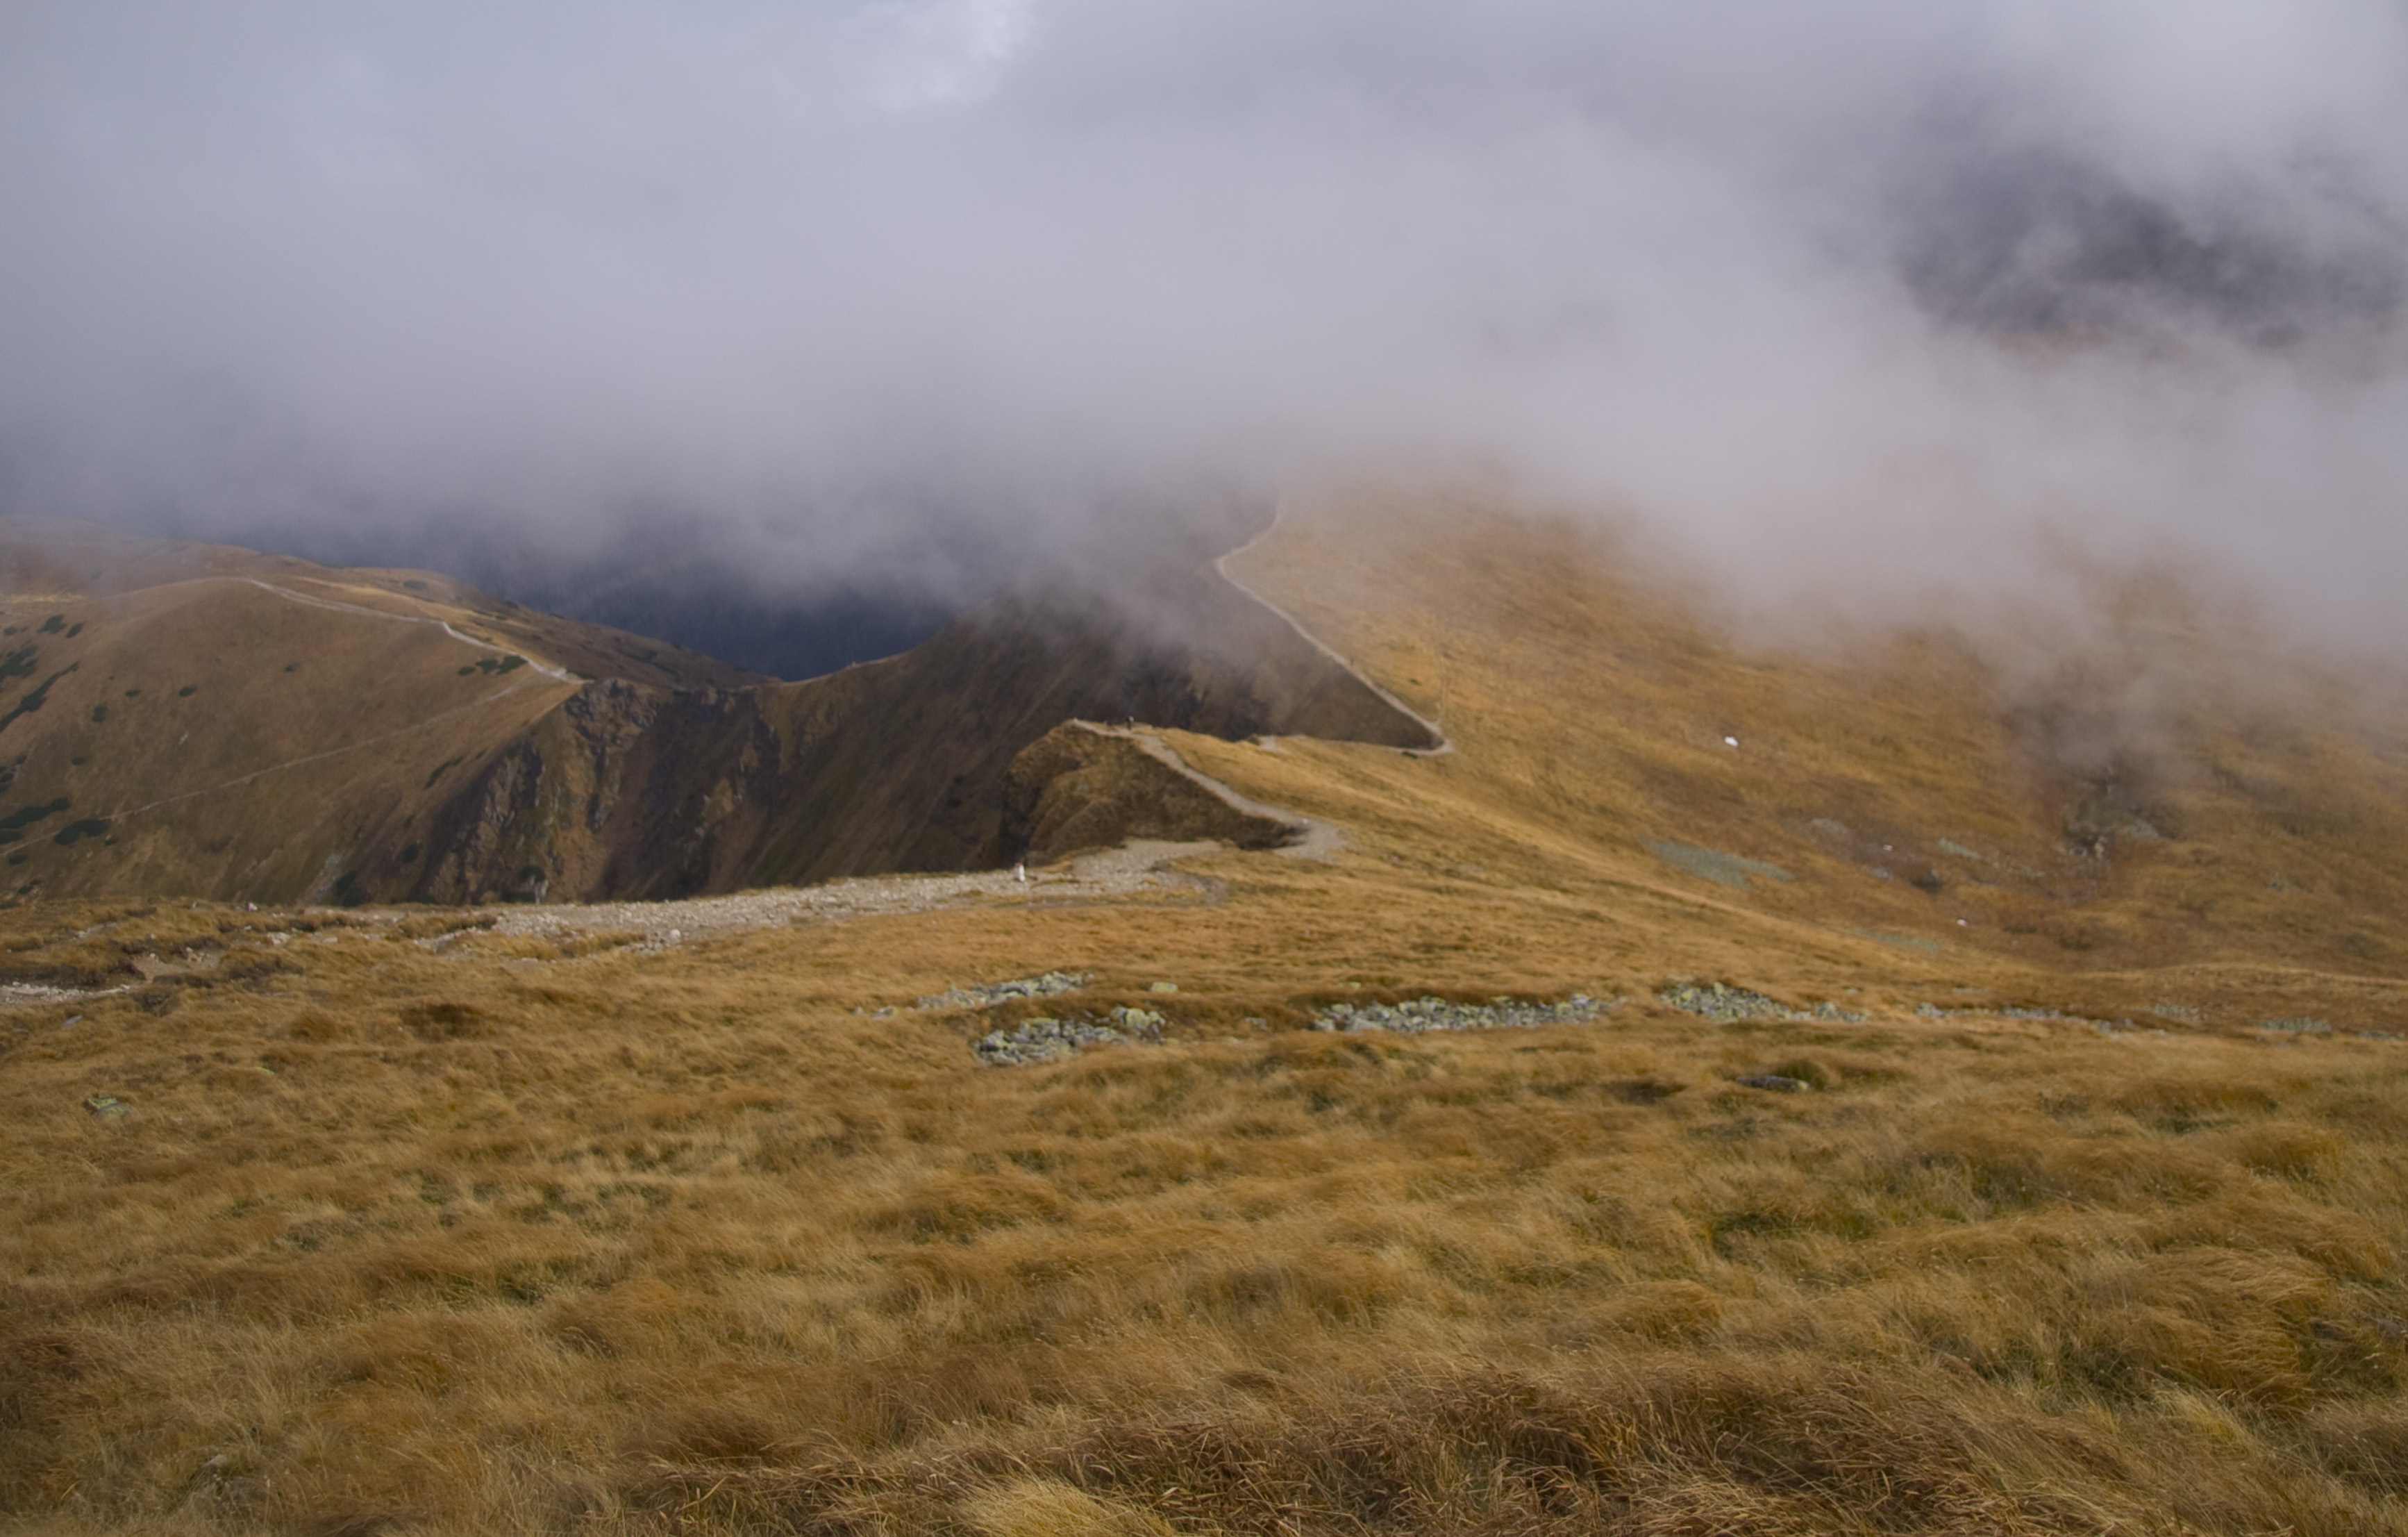
landscape, nature, wilderness, mountain, cloud, sky, prairie, hill, view, valley, mountain range, high, scenery, tourism, ridge, plain, top view, geology, mountains, badlands, poland, plateau, fell, tatry, tundra, steppe, polish tatras, hiking trails, landform, the high tatras, geographical feature, atmospheric phenomenon, mountainous landforms